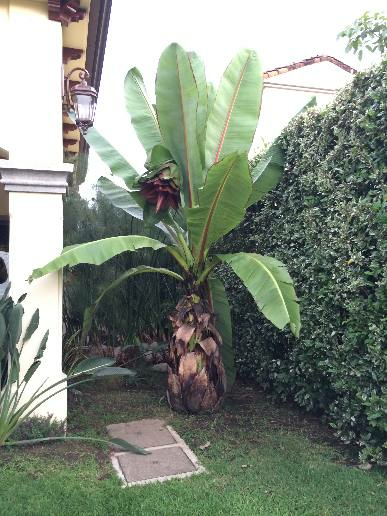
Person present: No